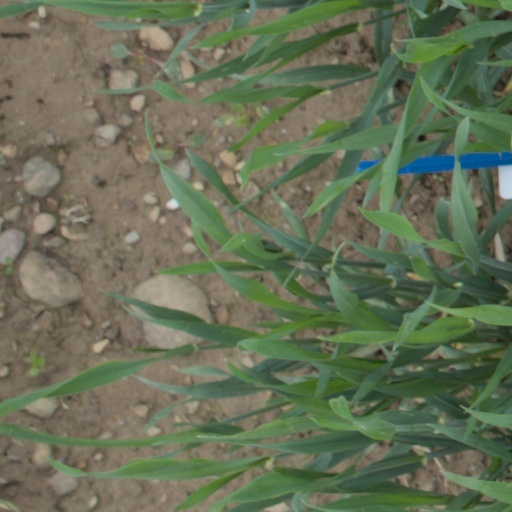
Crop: wheat